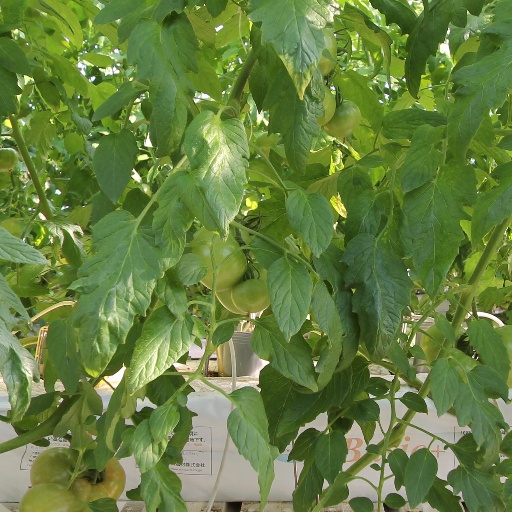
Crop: tomato